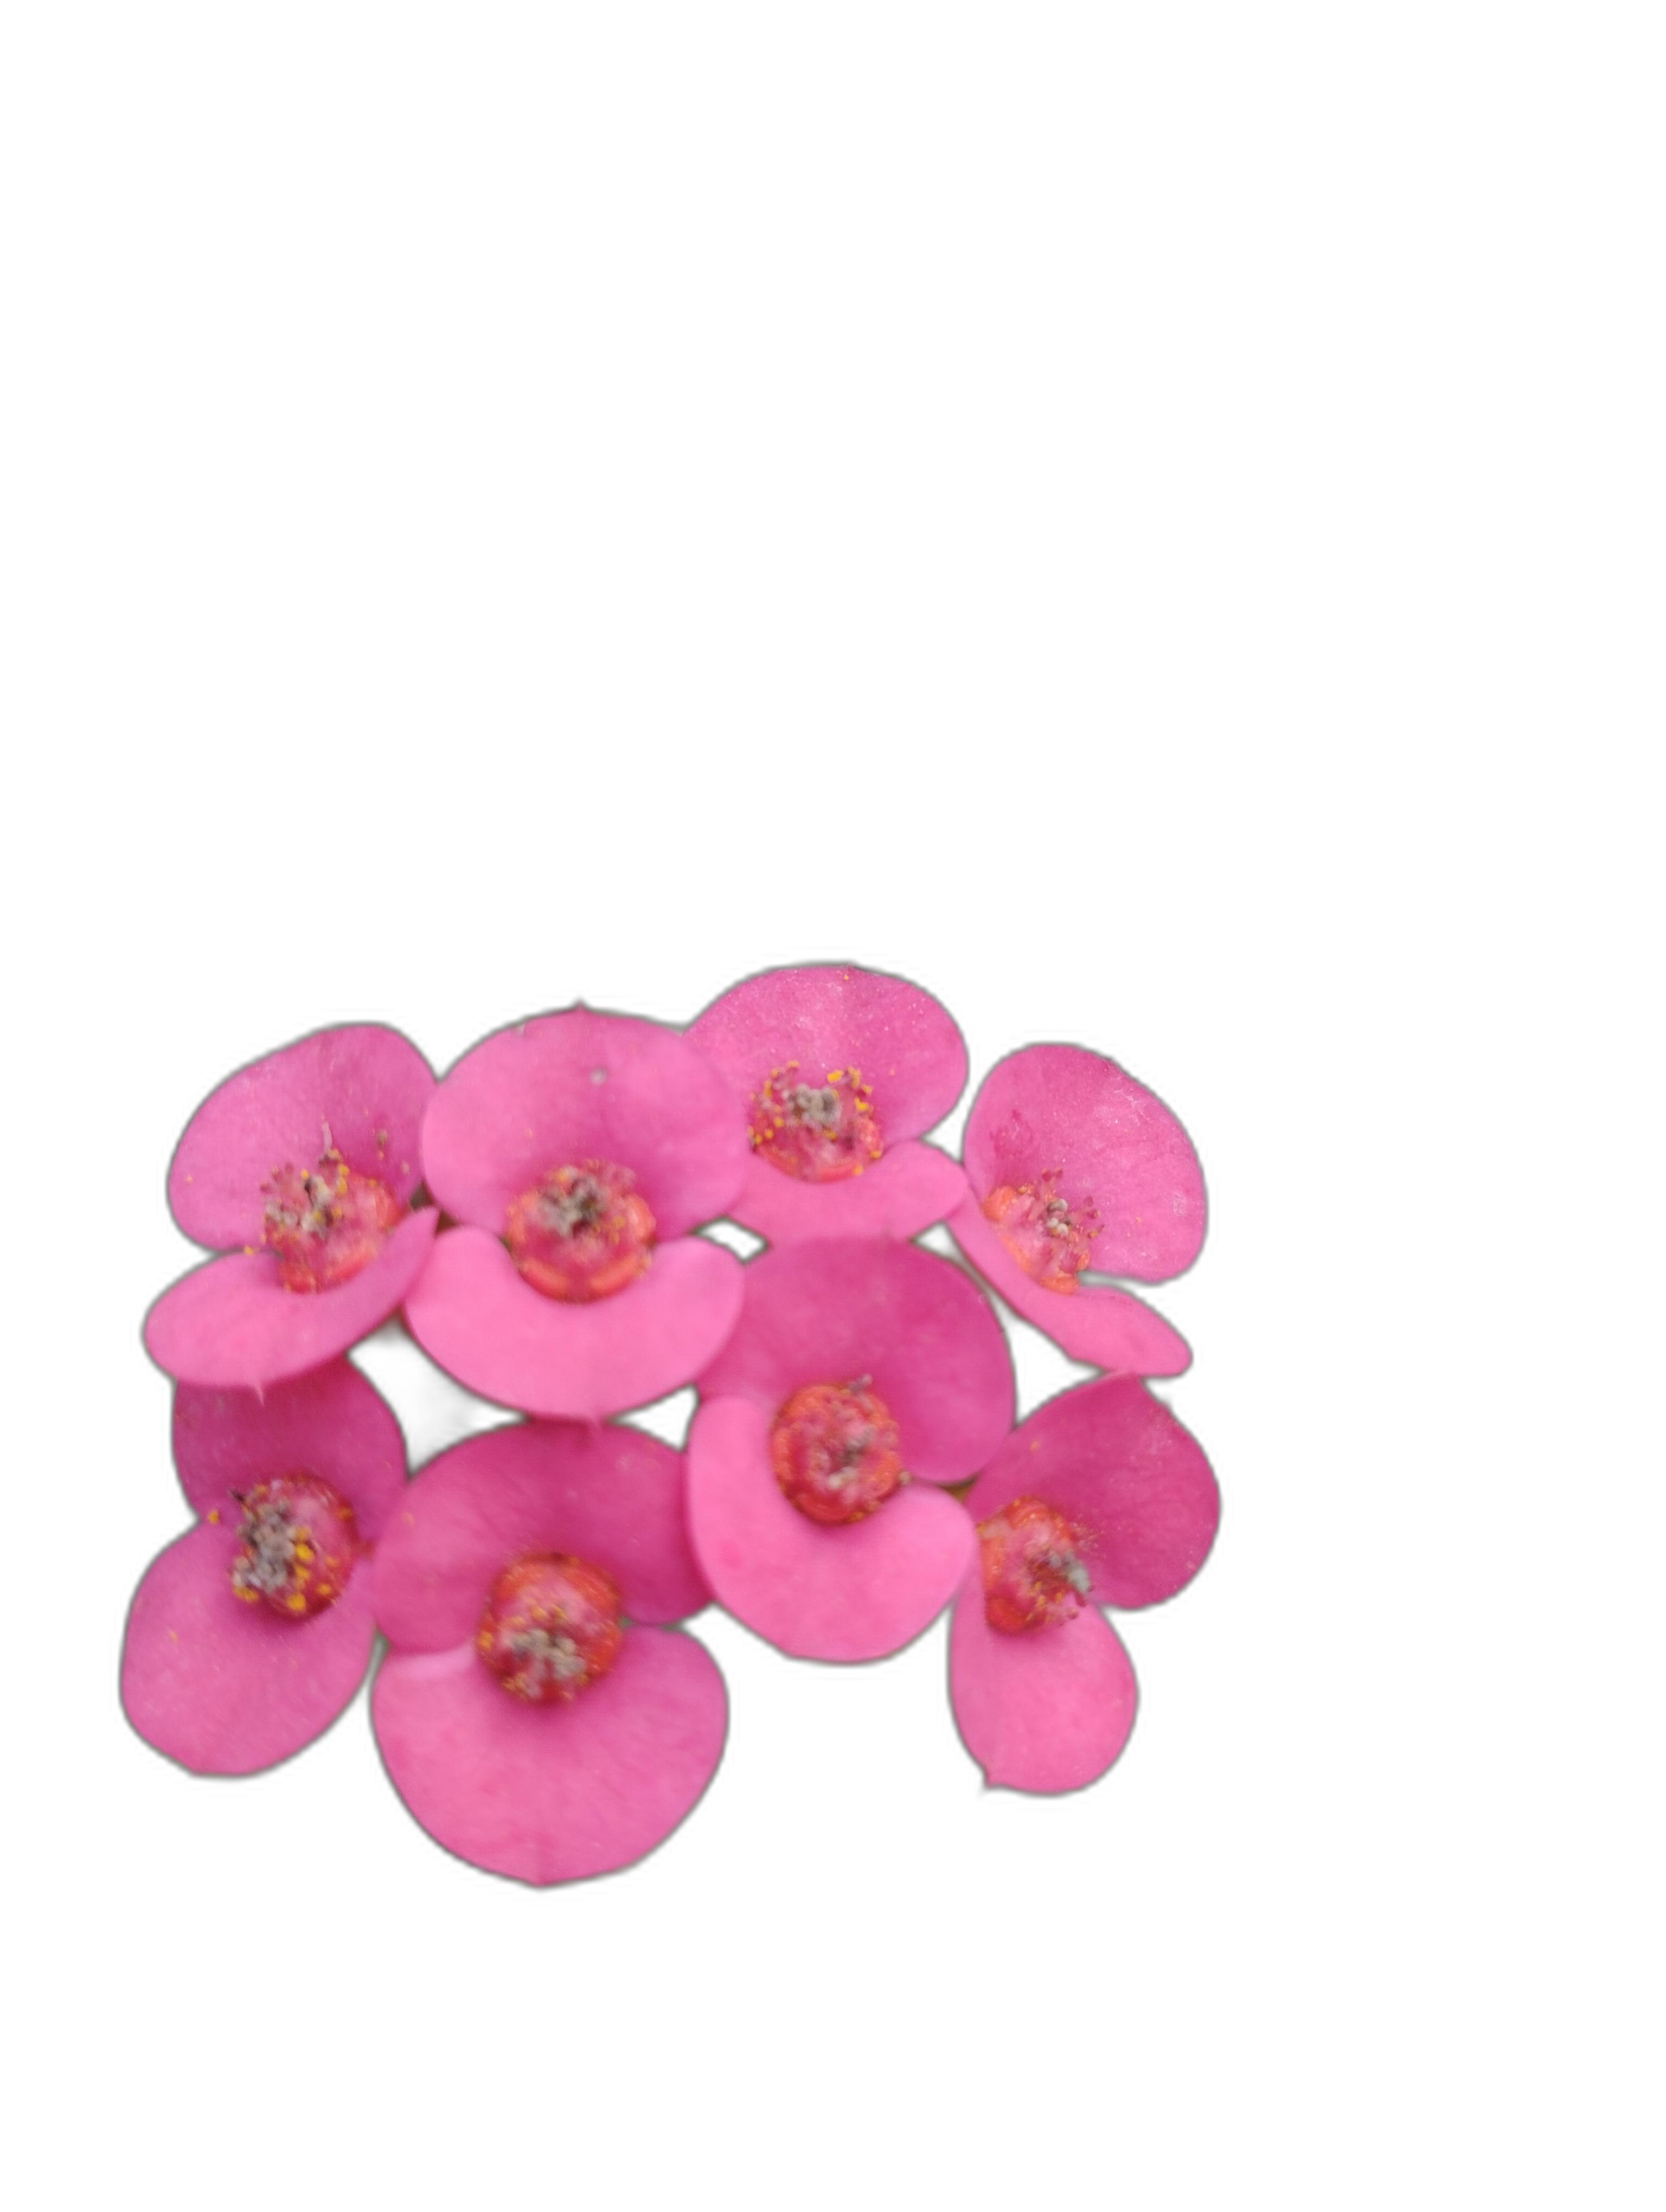
Label: Crown of thorns